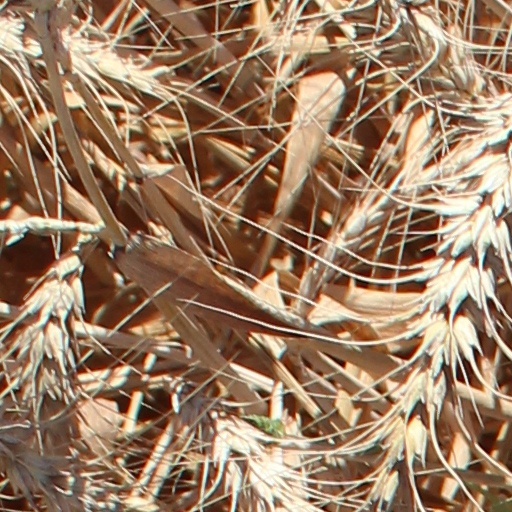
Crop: wheat